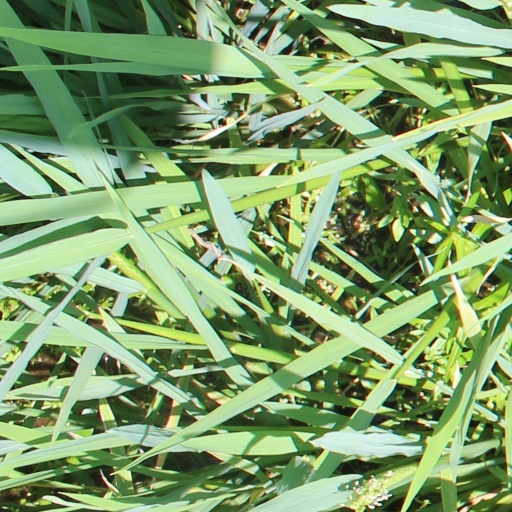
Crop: rice